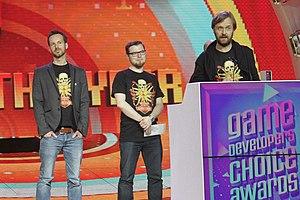
The Witcher 3: Wild Hunt est un jeu vidéo de type action-RPG développé par le studio polonais CD Projekt RED. Sorti le 19 mai 2015 sur PC, PlayStation 4 et Xbox One, puis sur Nintendo Switch le 15 octobre 2019, il fait suite narrativement à The Witcher et The Witcher 2: Assassins of Kings. Il est ainsi le troisième jeu vidéo à prendre place dans l'univers littéraire du Sorceleur, créé par l'écrivain polonais Andrzej Sapkowski, mais aussi le dernier à présenter les aventures de Geralt de Riv.